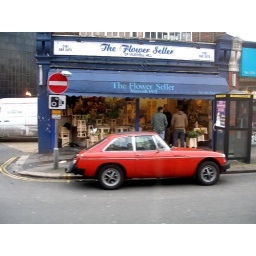
car outside the flower stand in muswell hill